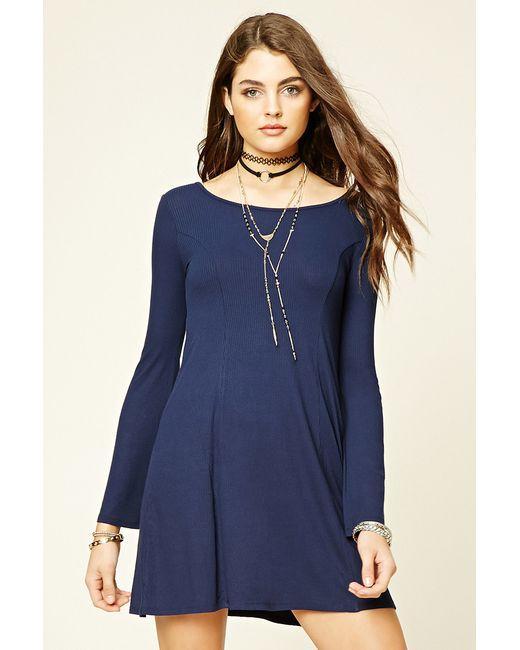
Solides T-Shirt-Kleid mit ausgeschnittenen Ärmeln